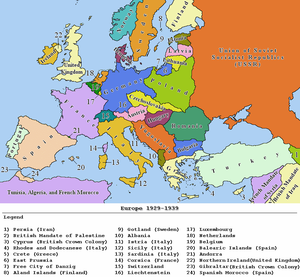
Les années 1930 couvrent la période de 1930 à 1939. Cette décennie est marquée par des famines, l’amplification de la crise économique issue du krach boursier de 1929, la montée des extrémismes, des guerres et des tensions internationales, de la xénophobie et de l’antisémitisme, et finalement le déclenchement de la Seconde Guerre mondiale.